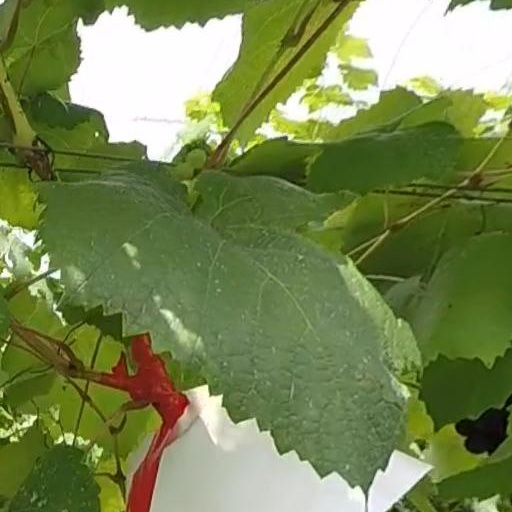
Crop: grape